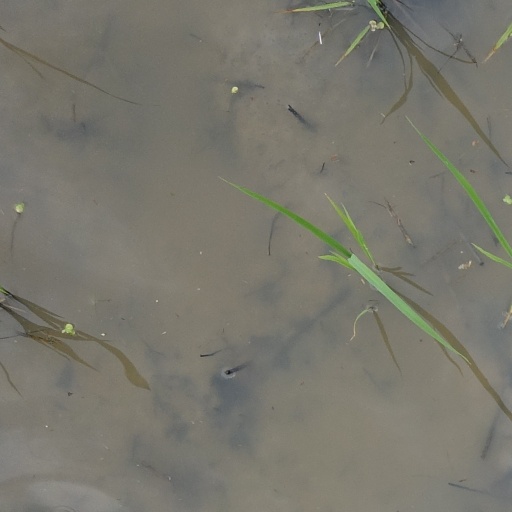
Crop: rice